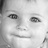
Emotion: neutral